Sky position (RA, Dec in degrees): 202.736, 11.519
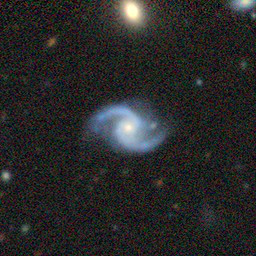
Galaxy morphology: Unbarred Loose Spiral Galaxies